List of lieutenant generals in the United States Army before 1960

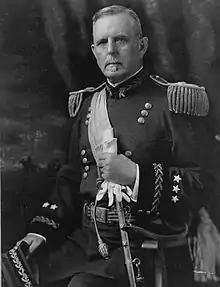
Henry C. Corbin

The question of whether the lieutenant generalcy should be a permanent personal grade or a temporary "ex officio" rank was phrased in terms of the line of the Army, whose officers commanded combat formations, and its staff, whose officers performed specialized support functions. Permanent personal promotions to general officer grades were only available in the line, but staff officers could temporarily acquire general officer rank while detailed to an office bearing that statutory rank, so officers holding the permanent grade of general officer were called general officers of the line and "ex officio" general officers were called general officers of the staff.